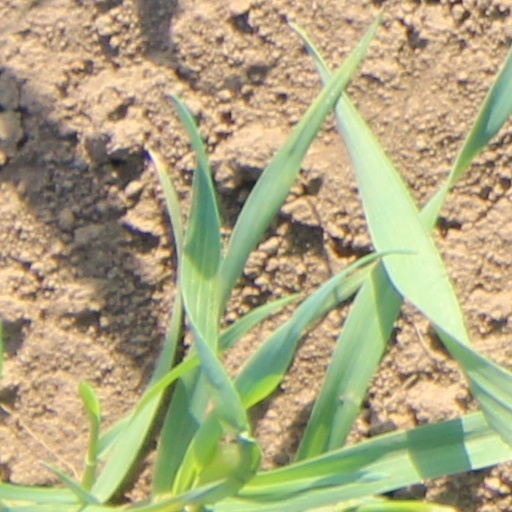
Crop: wheat